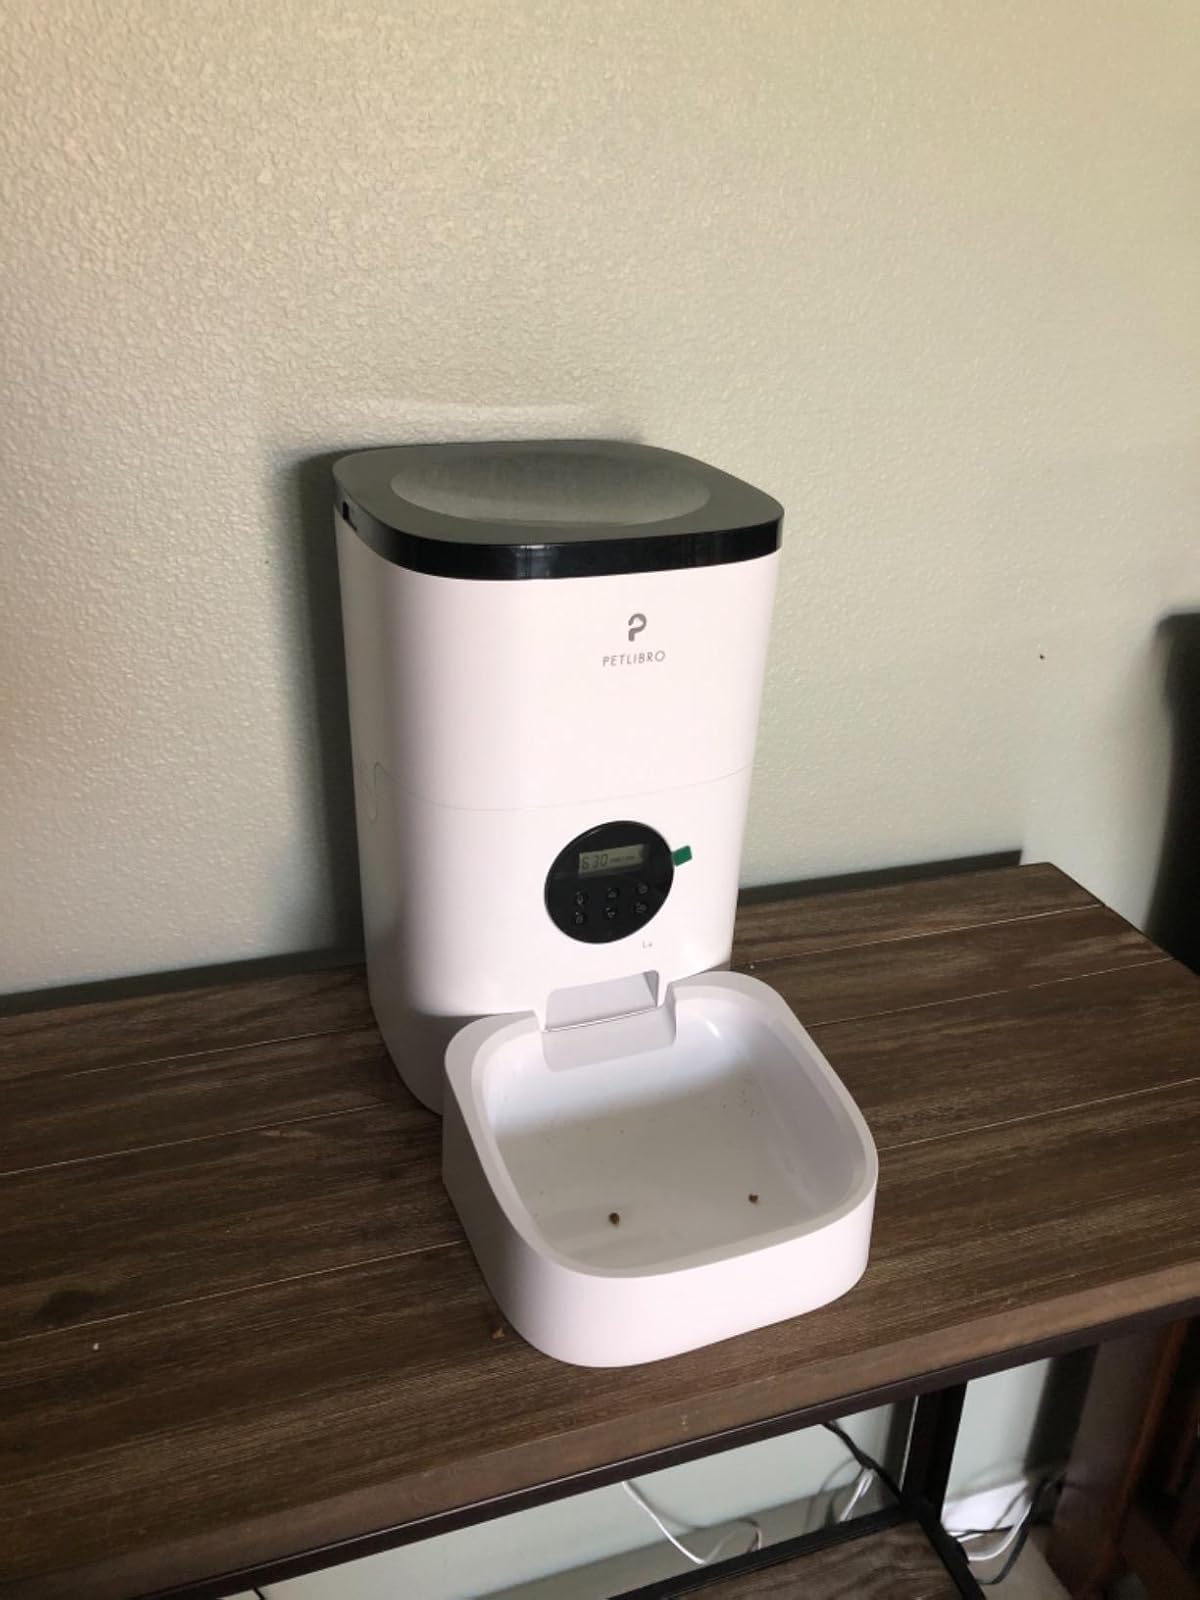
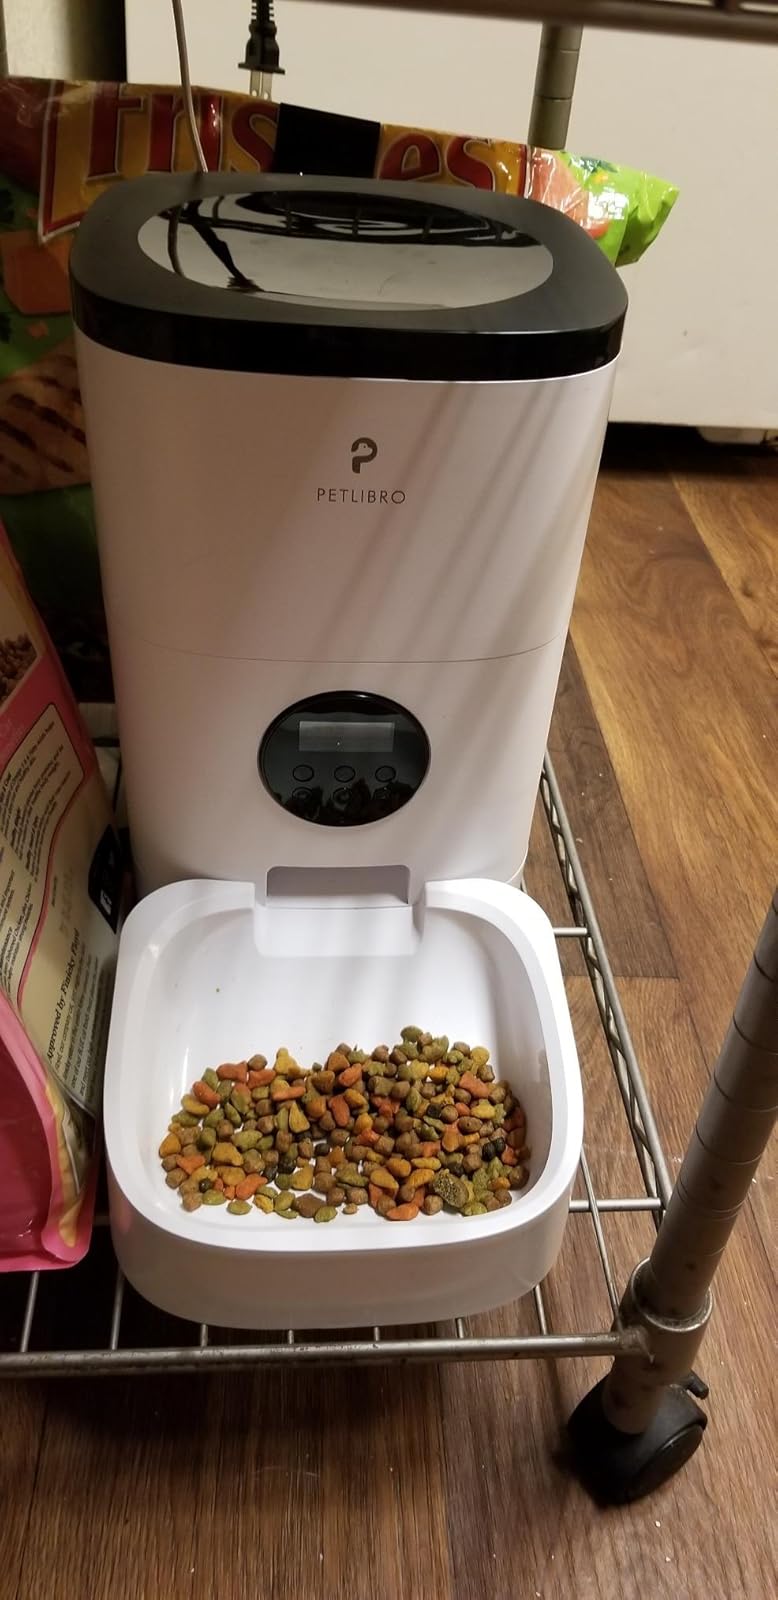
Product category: items_feeder
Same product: yes